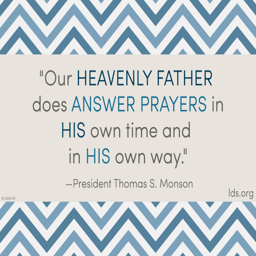
a blue and white chevron pattern coupled with a quote by author : person does answer prayers in his own time .